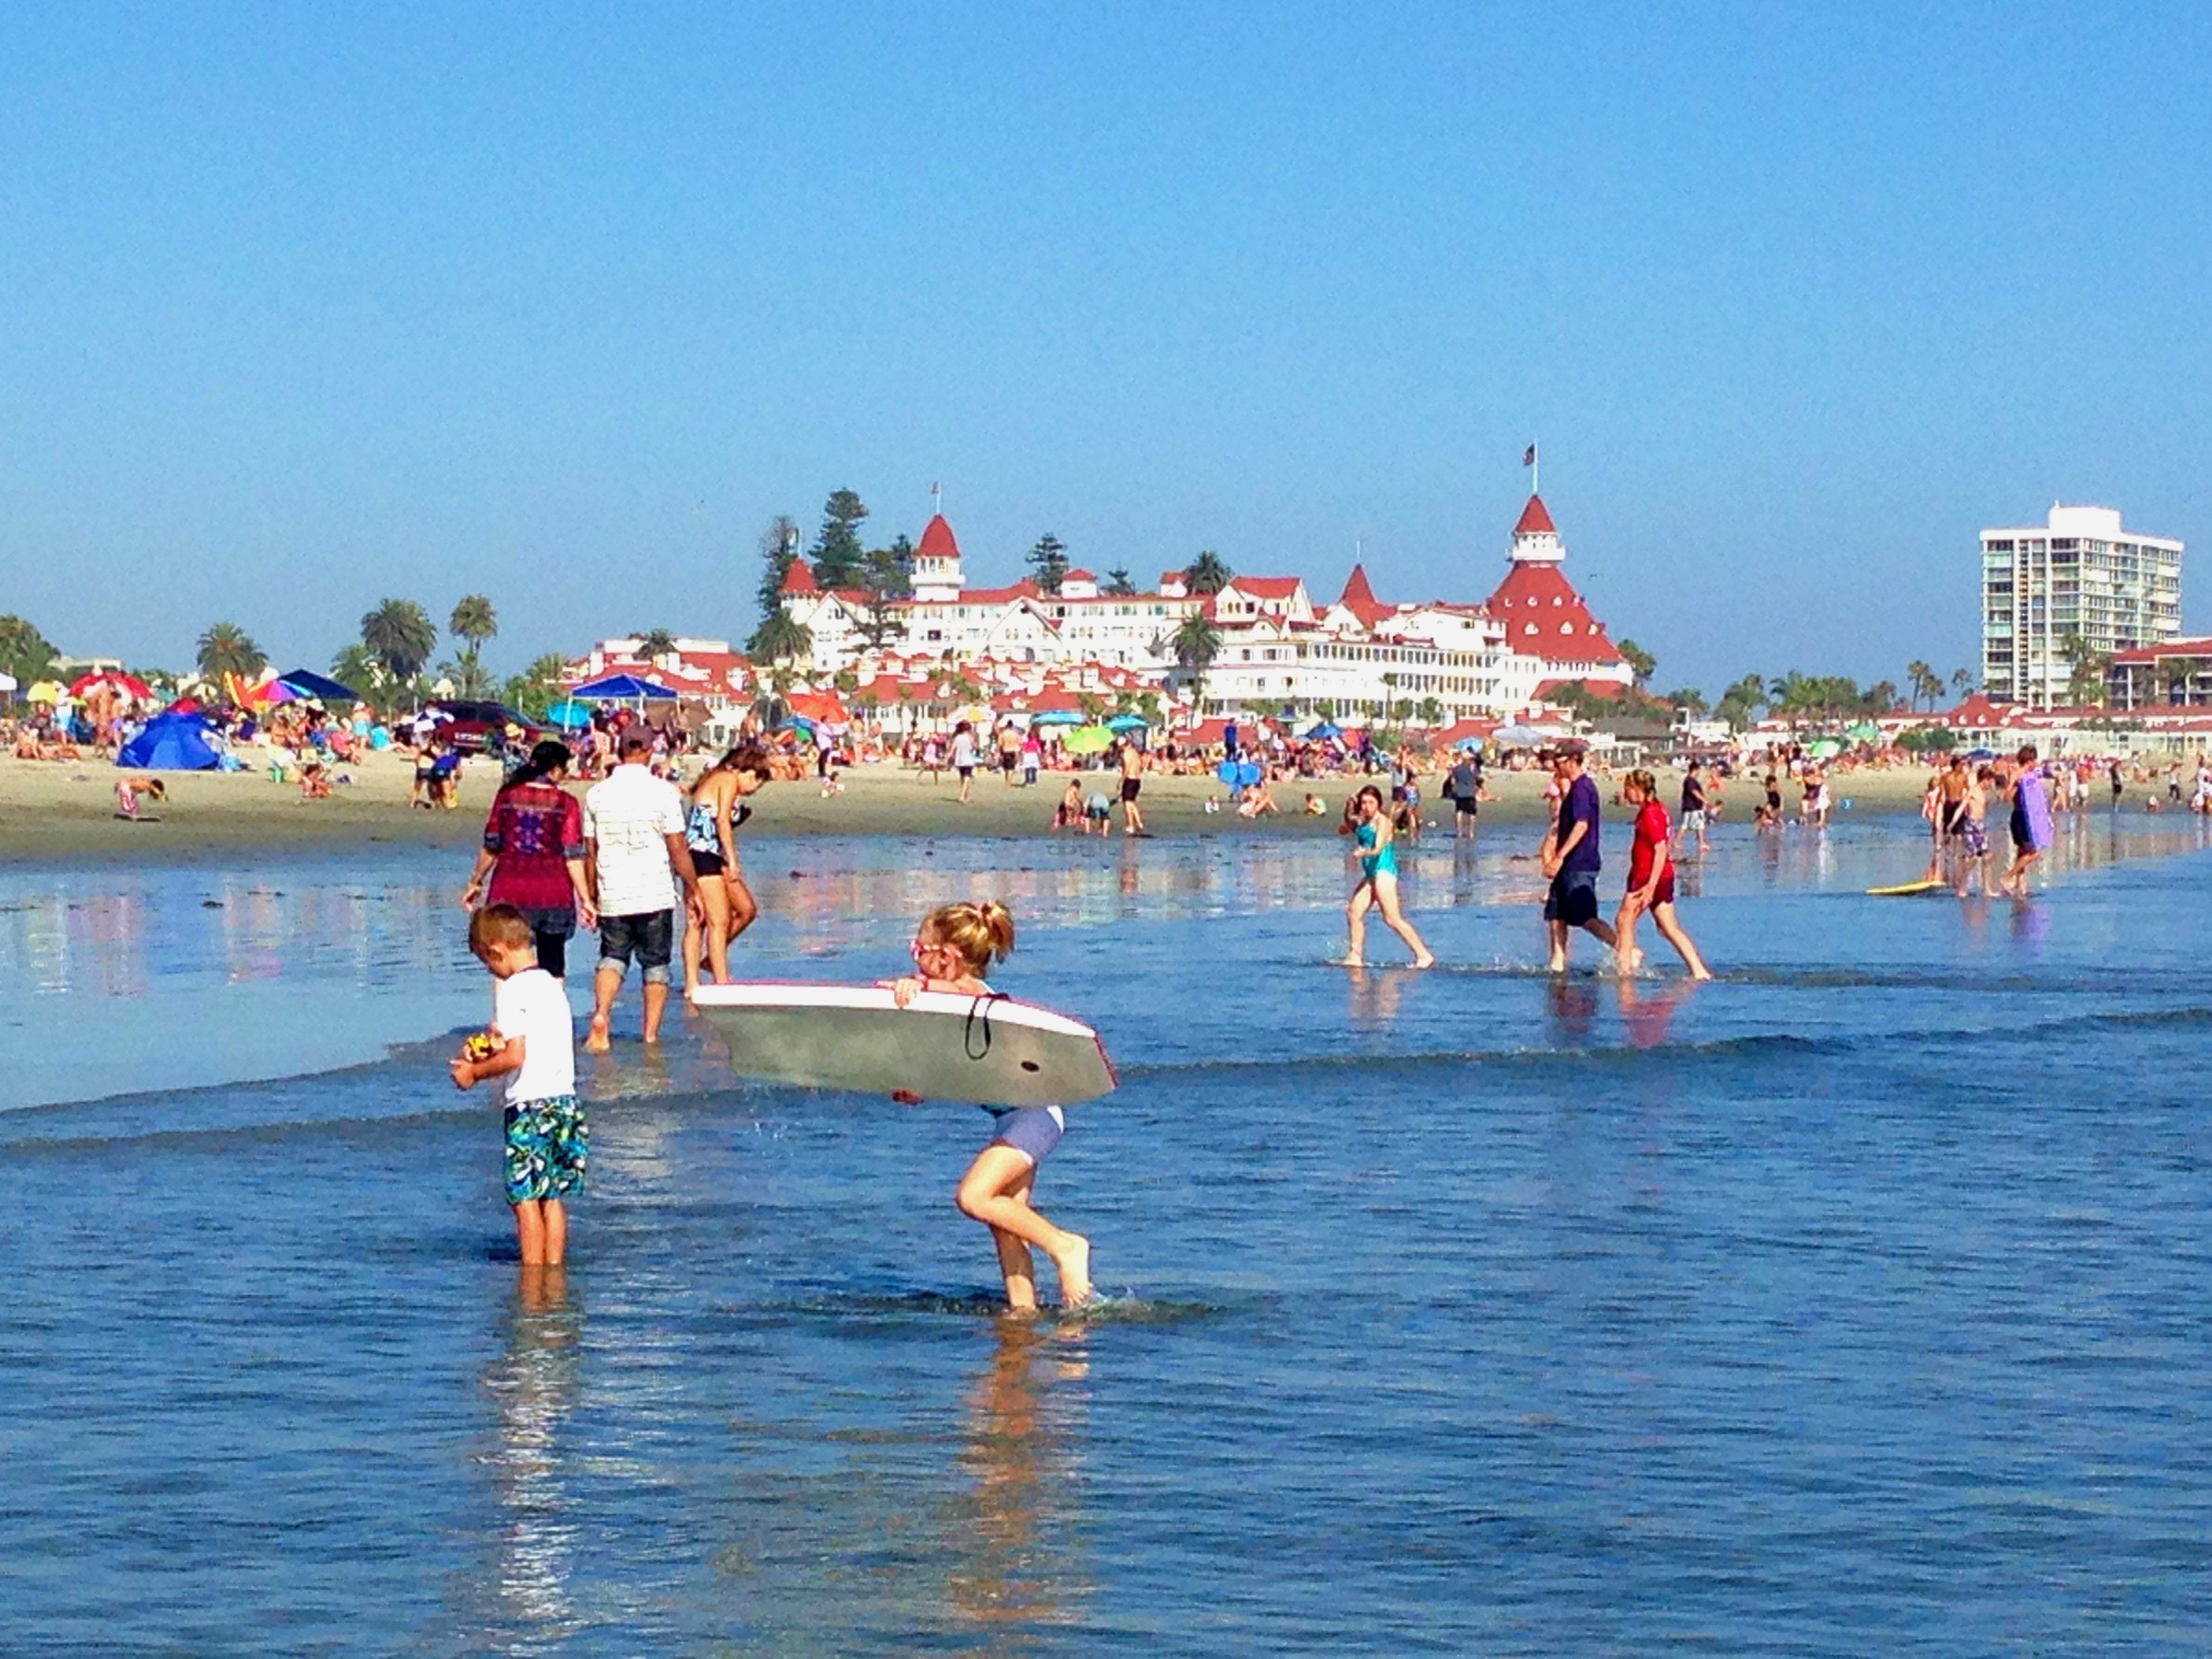
beach, sea, water, sand, summer, amusement park, kids, hotel, holidays, tourists, boating, water park, san diego, endurance sports, hotel del coronado